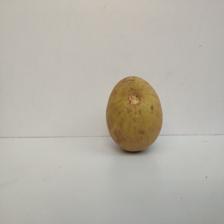
Size: Large